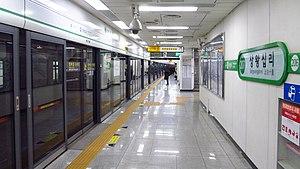
Sangwangsimni est une station sur la ligne 2 du métro de Séoul, dans l'arrondissement de Seongdong-gu.